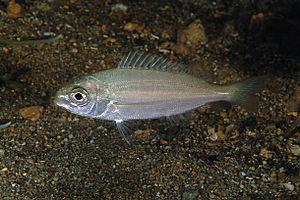
Les Sparidae sont une famille de poissons marins perciformes. Elle comporte 38 genres.
Pagellus acarne est un poisson de la famille des Sparidae.